Whymper tent

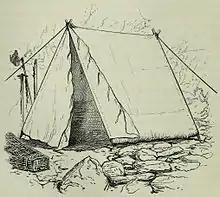
Whymper's original drawing

A Whymper tent is a ridge tent of A-frame construction used for mountaineering which was designed by English mountaineer Edward Whymper (1840–1911) and named after him. Whymper was the first person to ascend the Matterhorn. Tents using his general design were in common use from the later part of the nineteenth century to the mid-twentieth century and were referred to generically as "Whymper tents". A later smaller variant of the design was called the Meade tent.